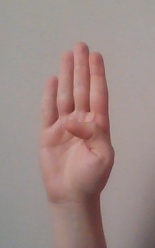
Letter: kaaf